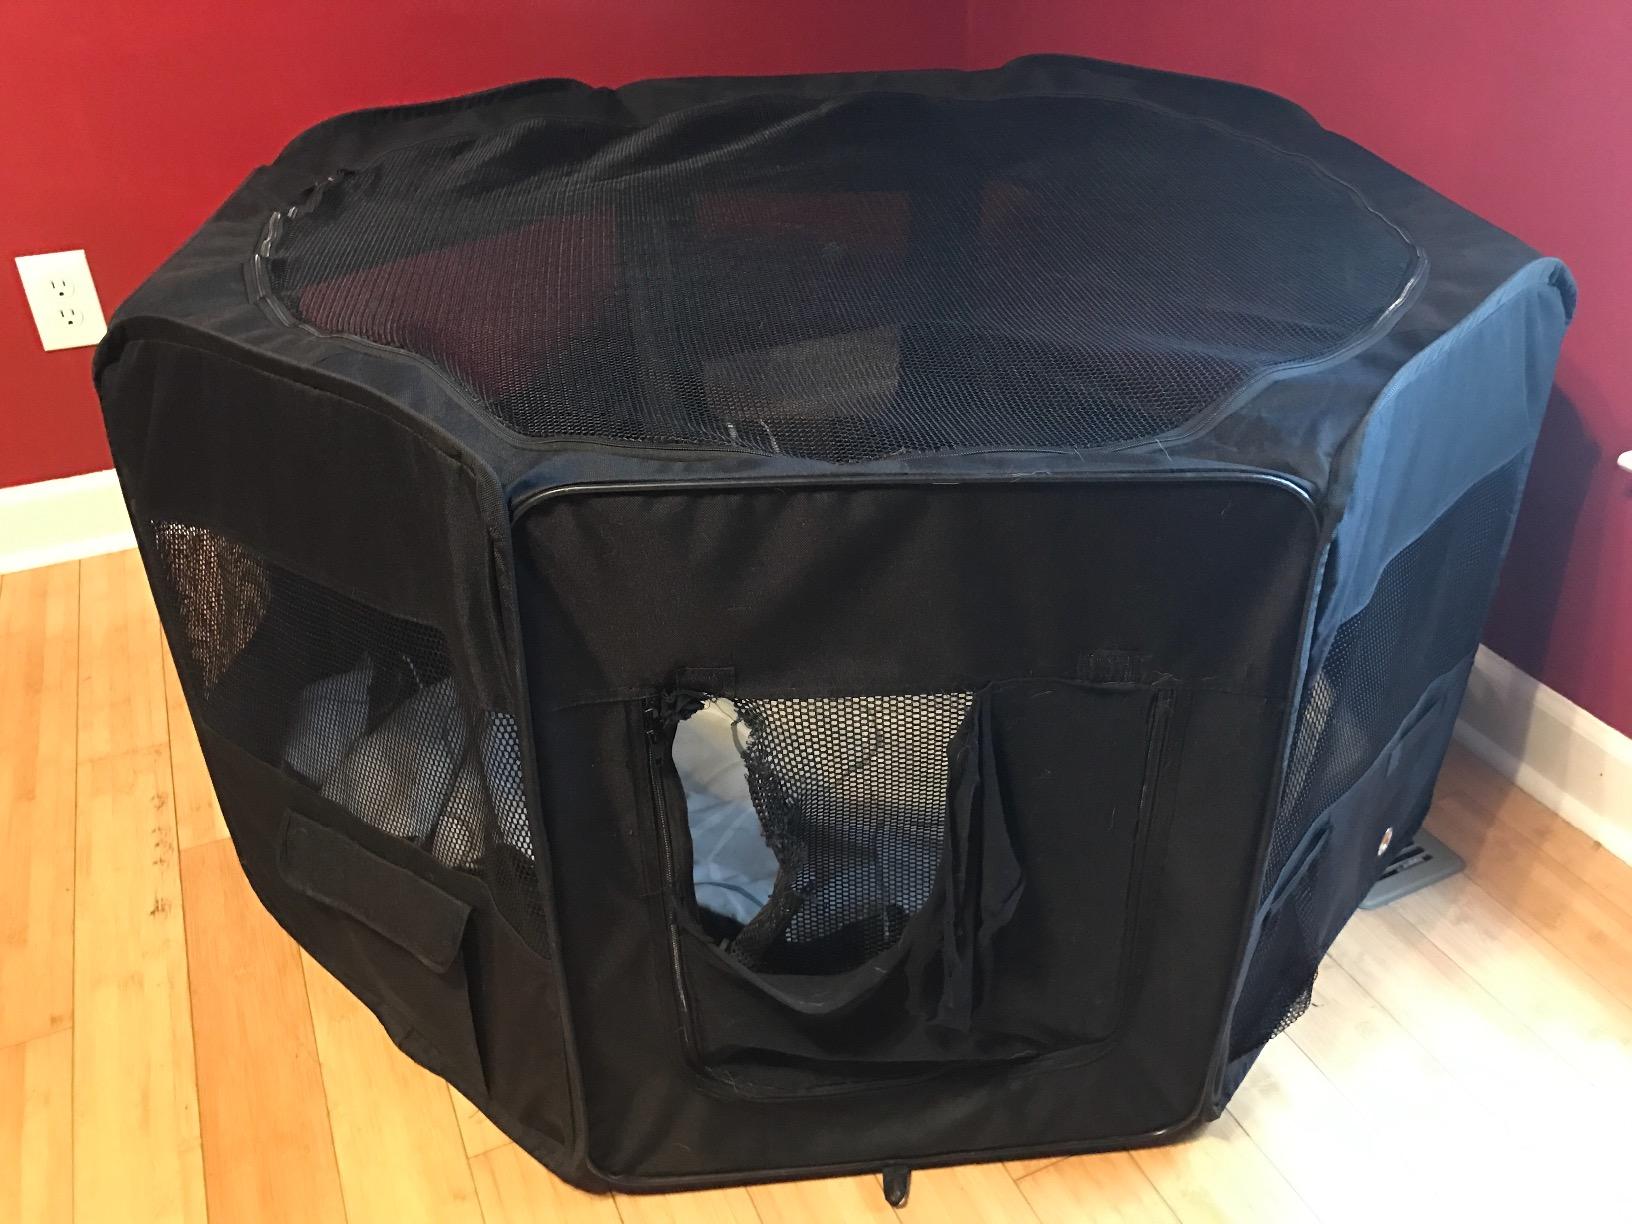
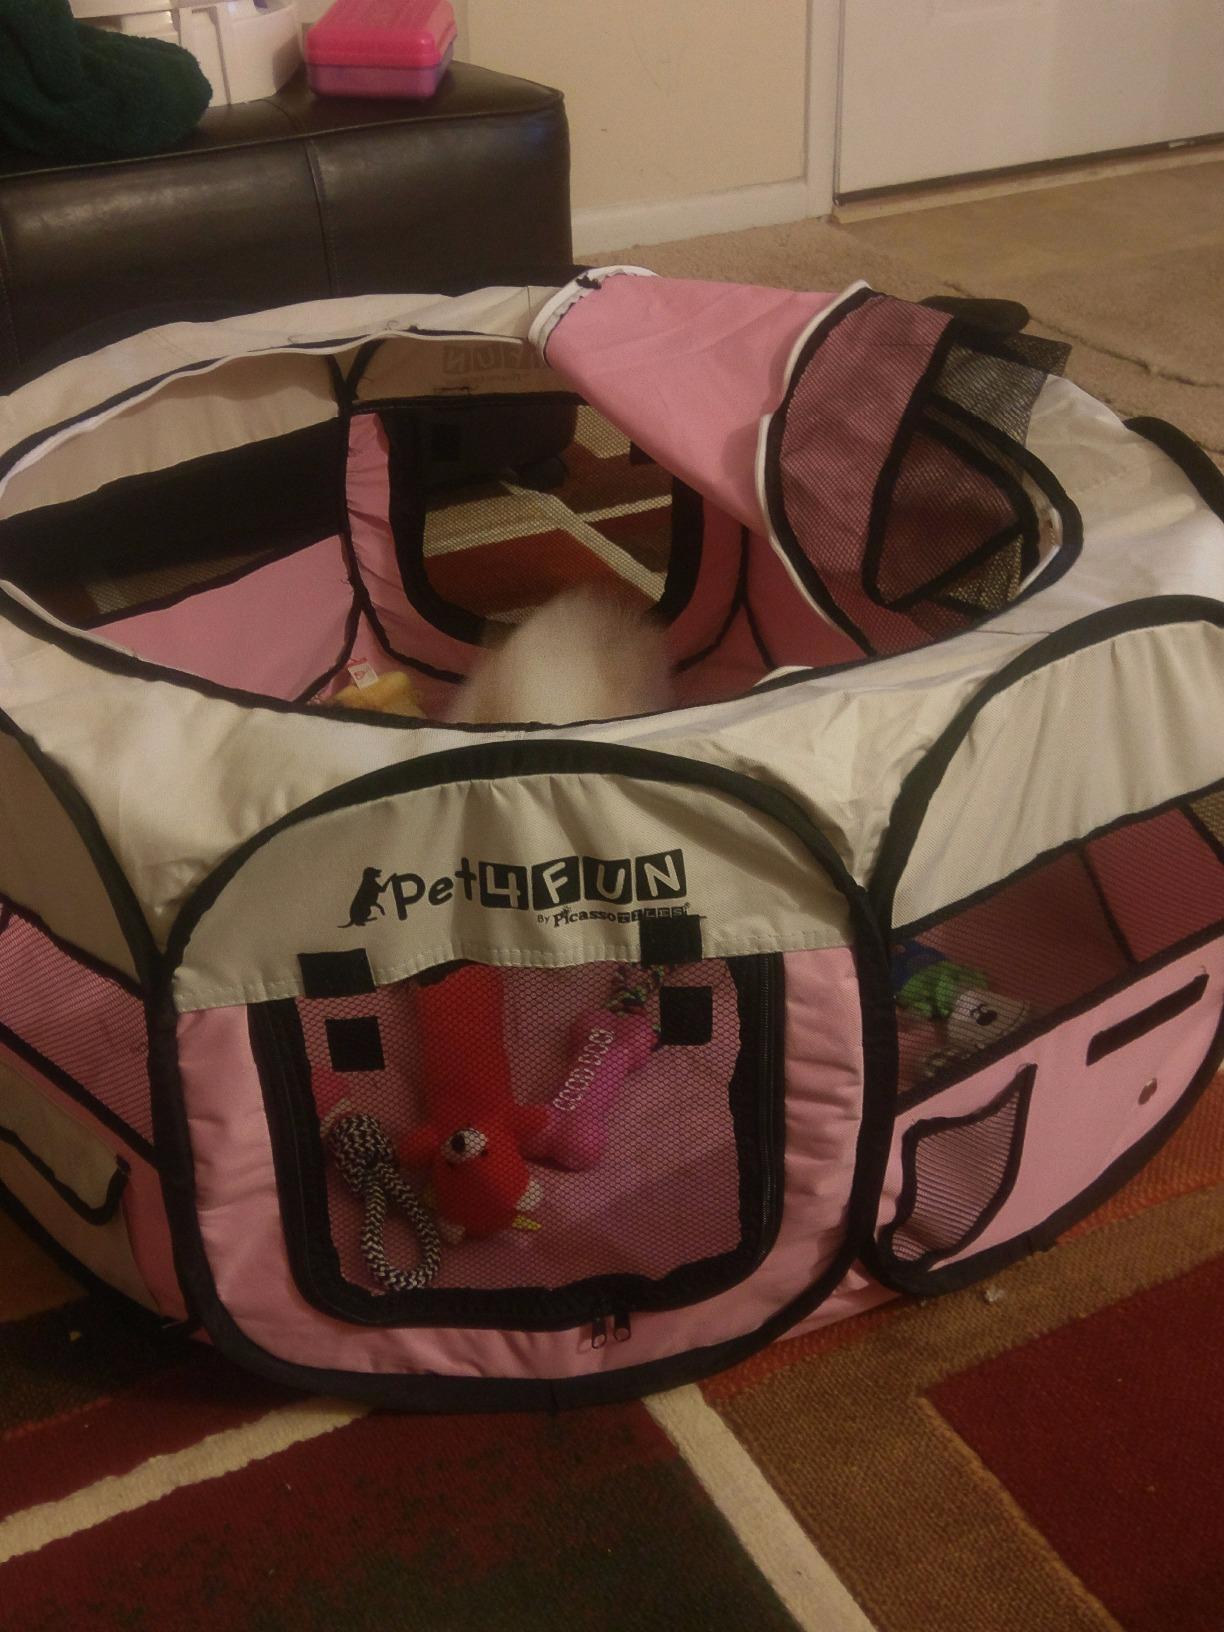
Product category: items_kennel
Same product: no